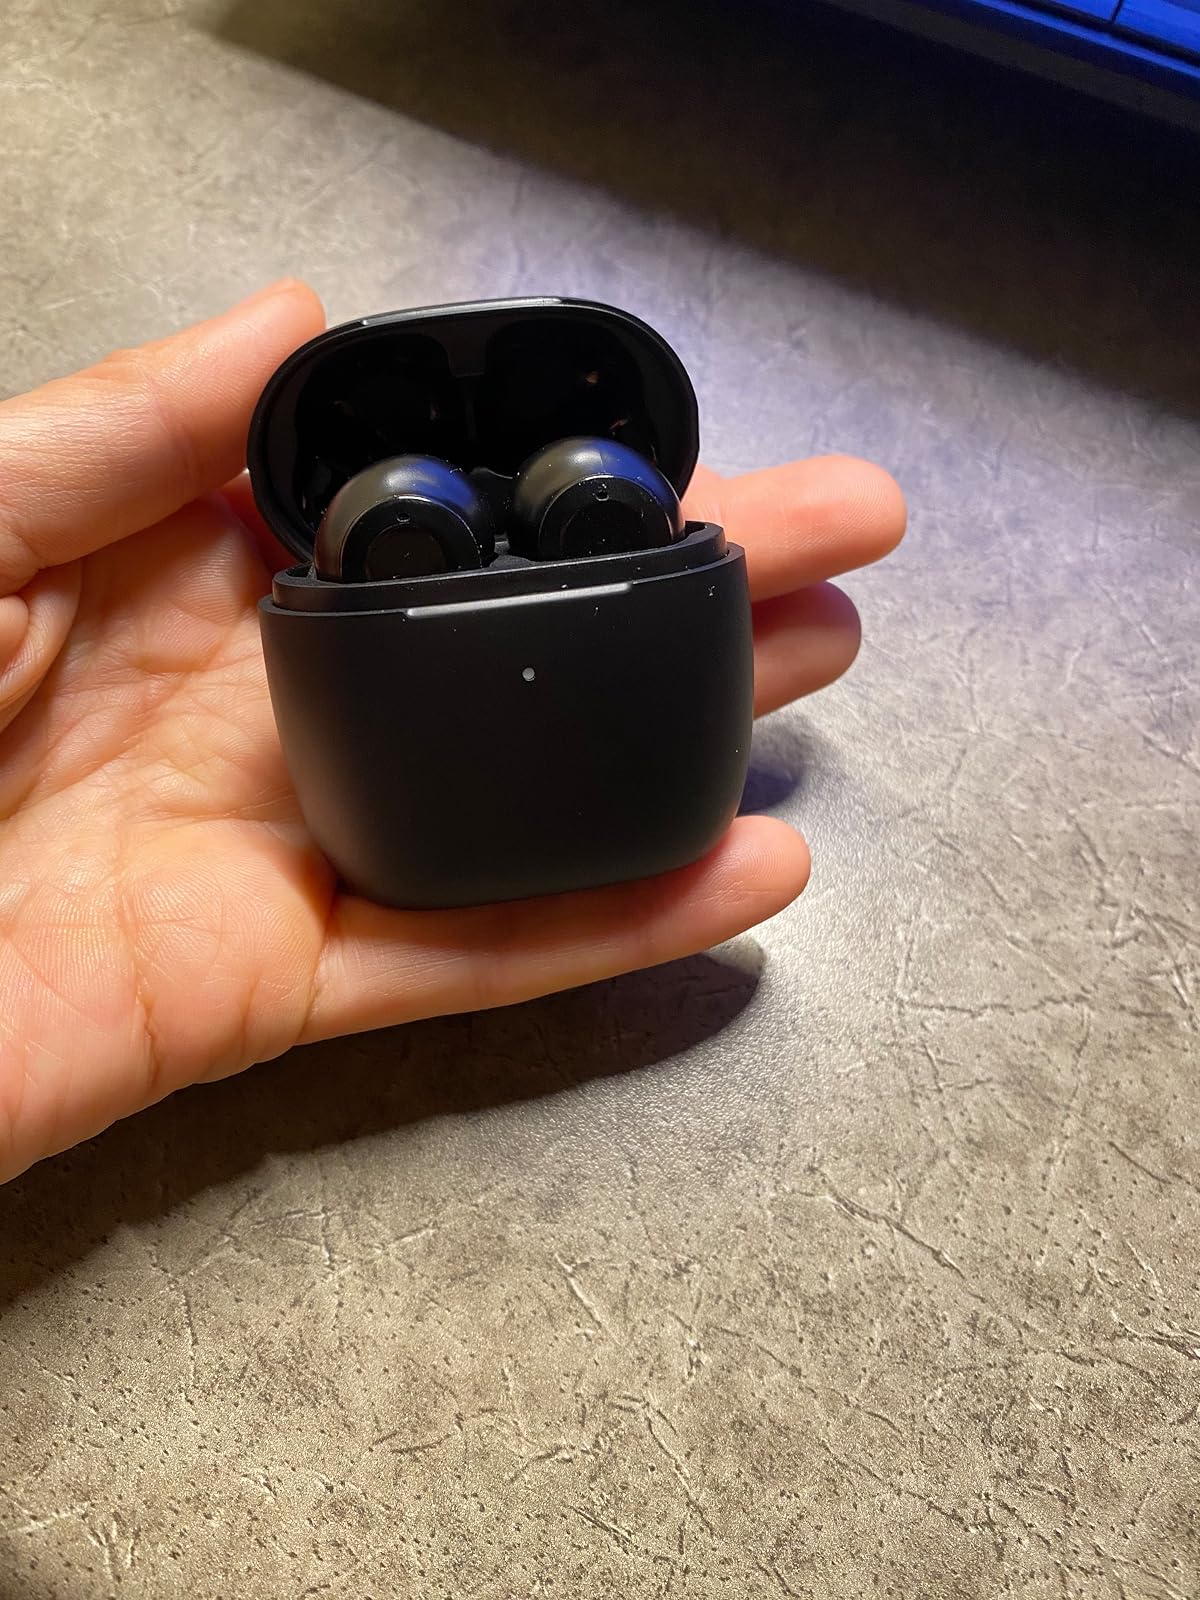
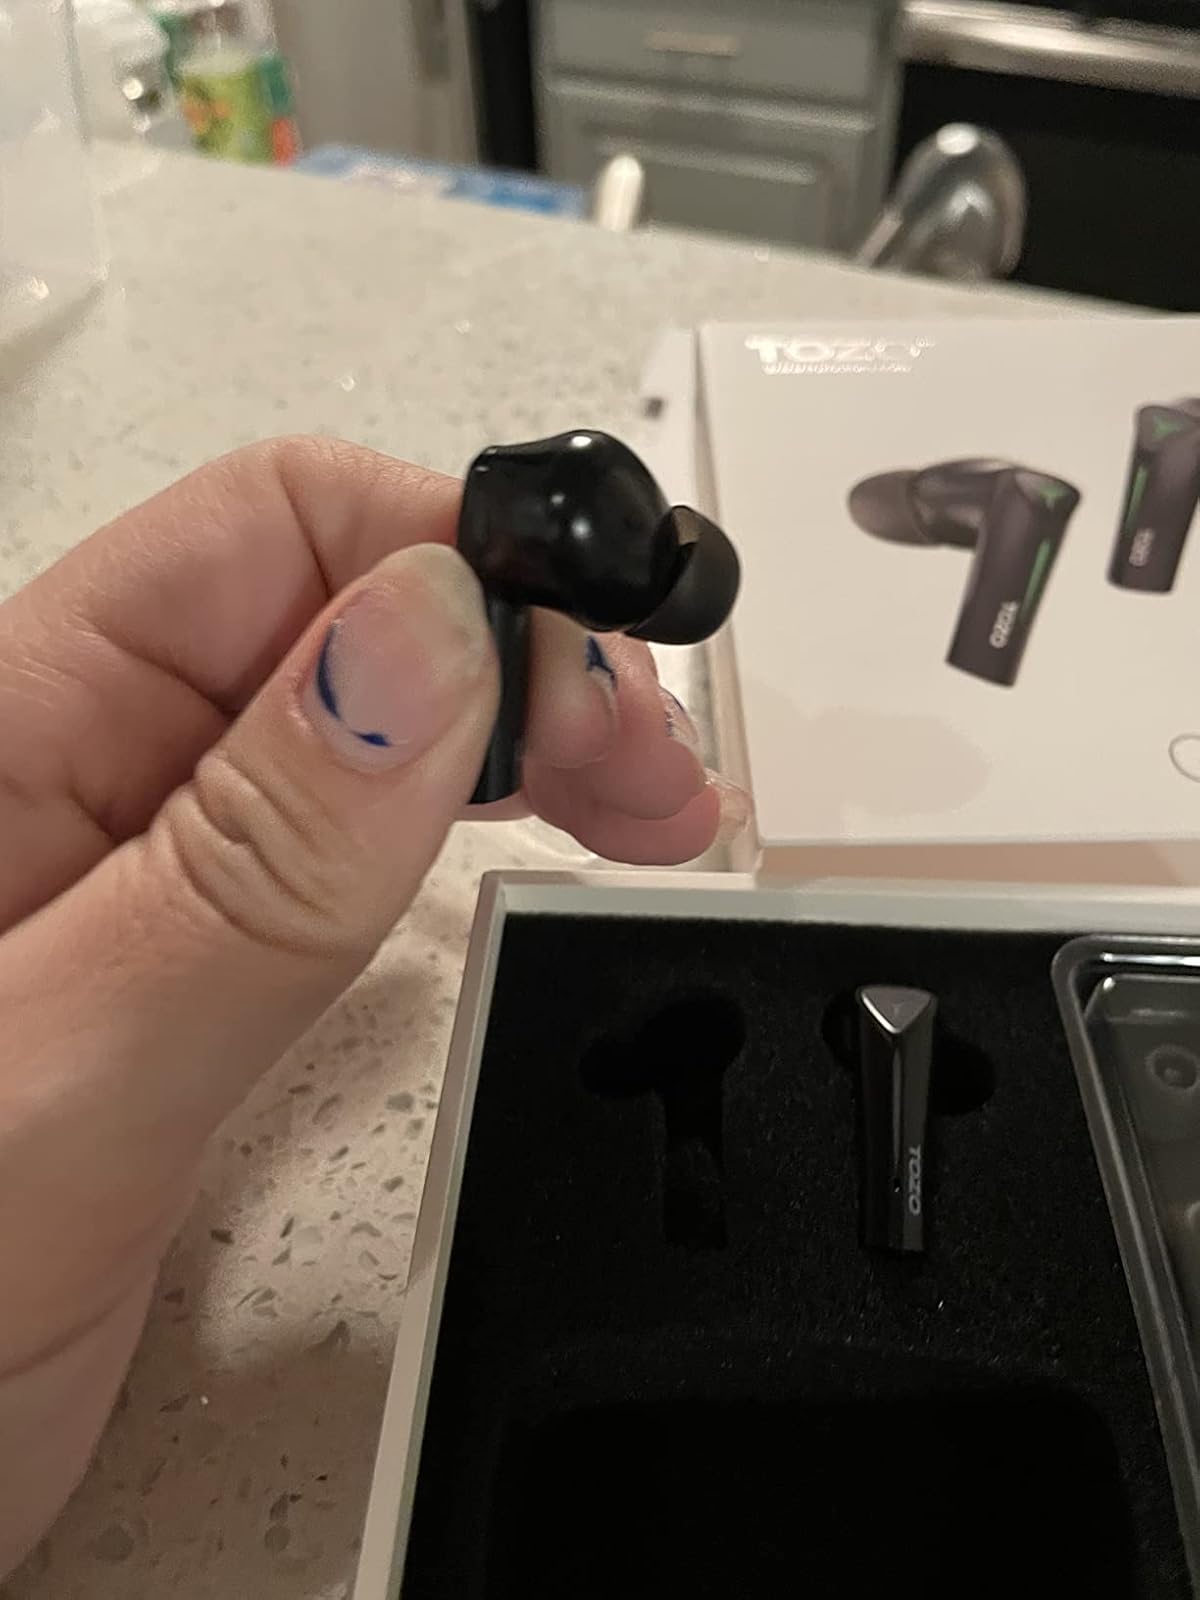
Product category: earbuds
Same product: no